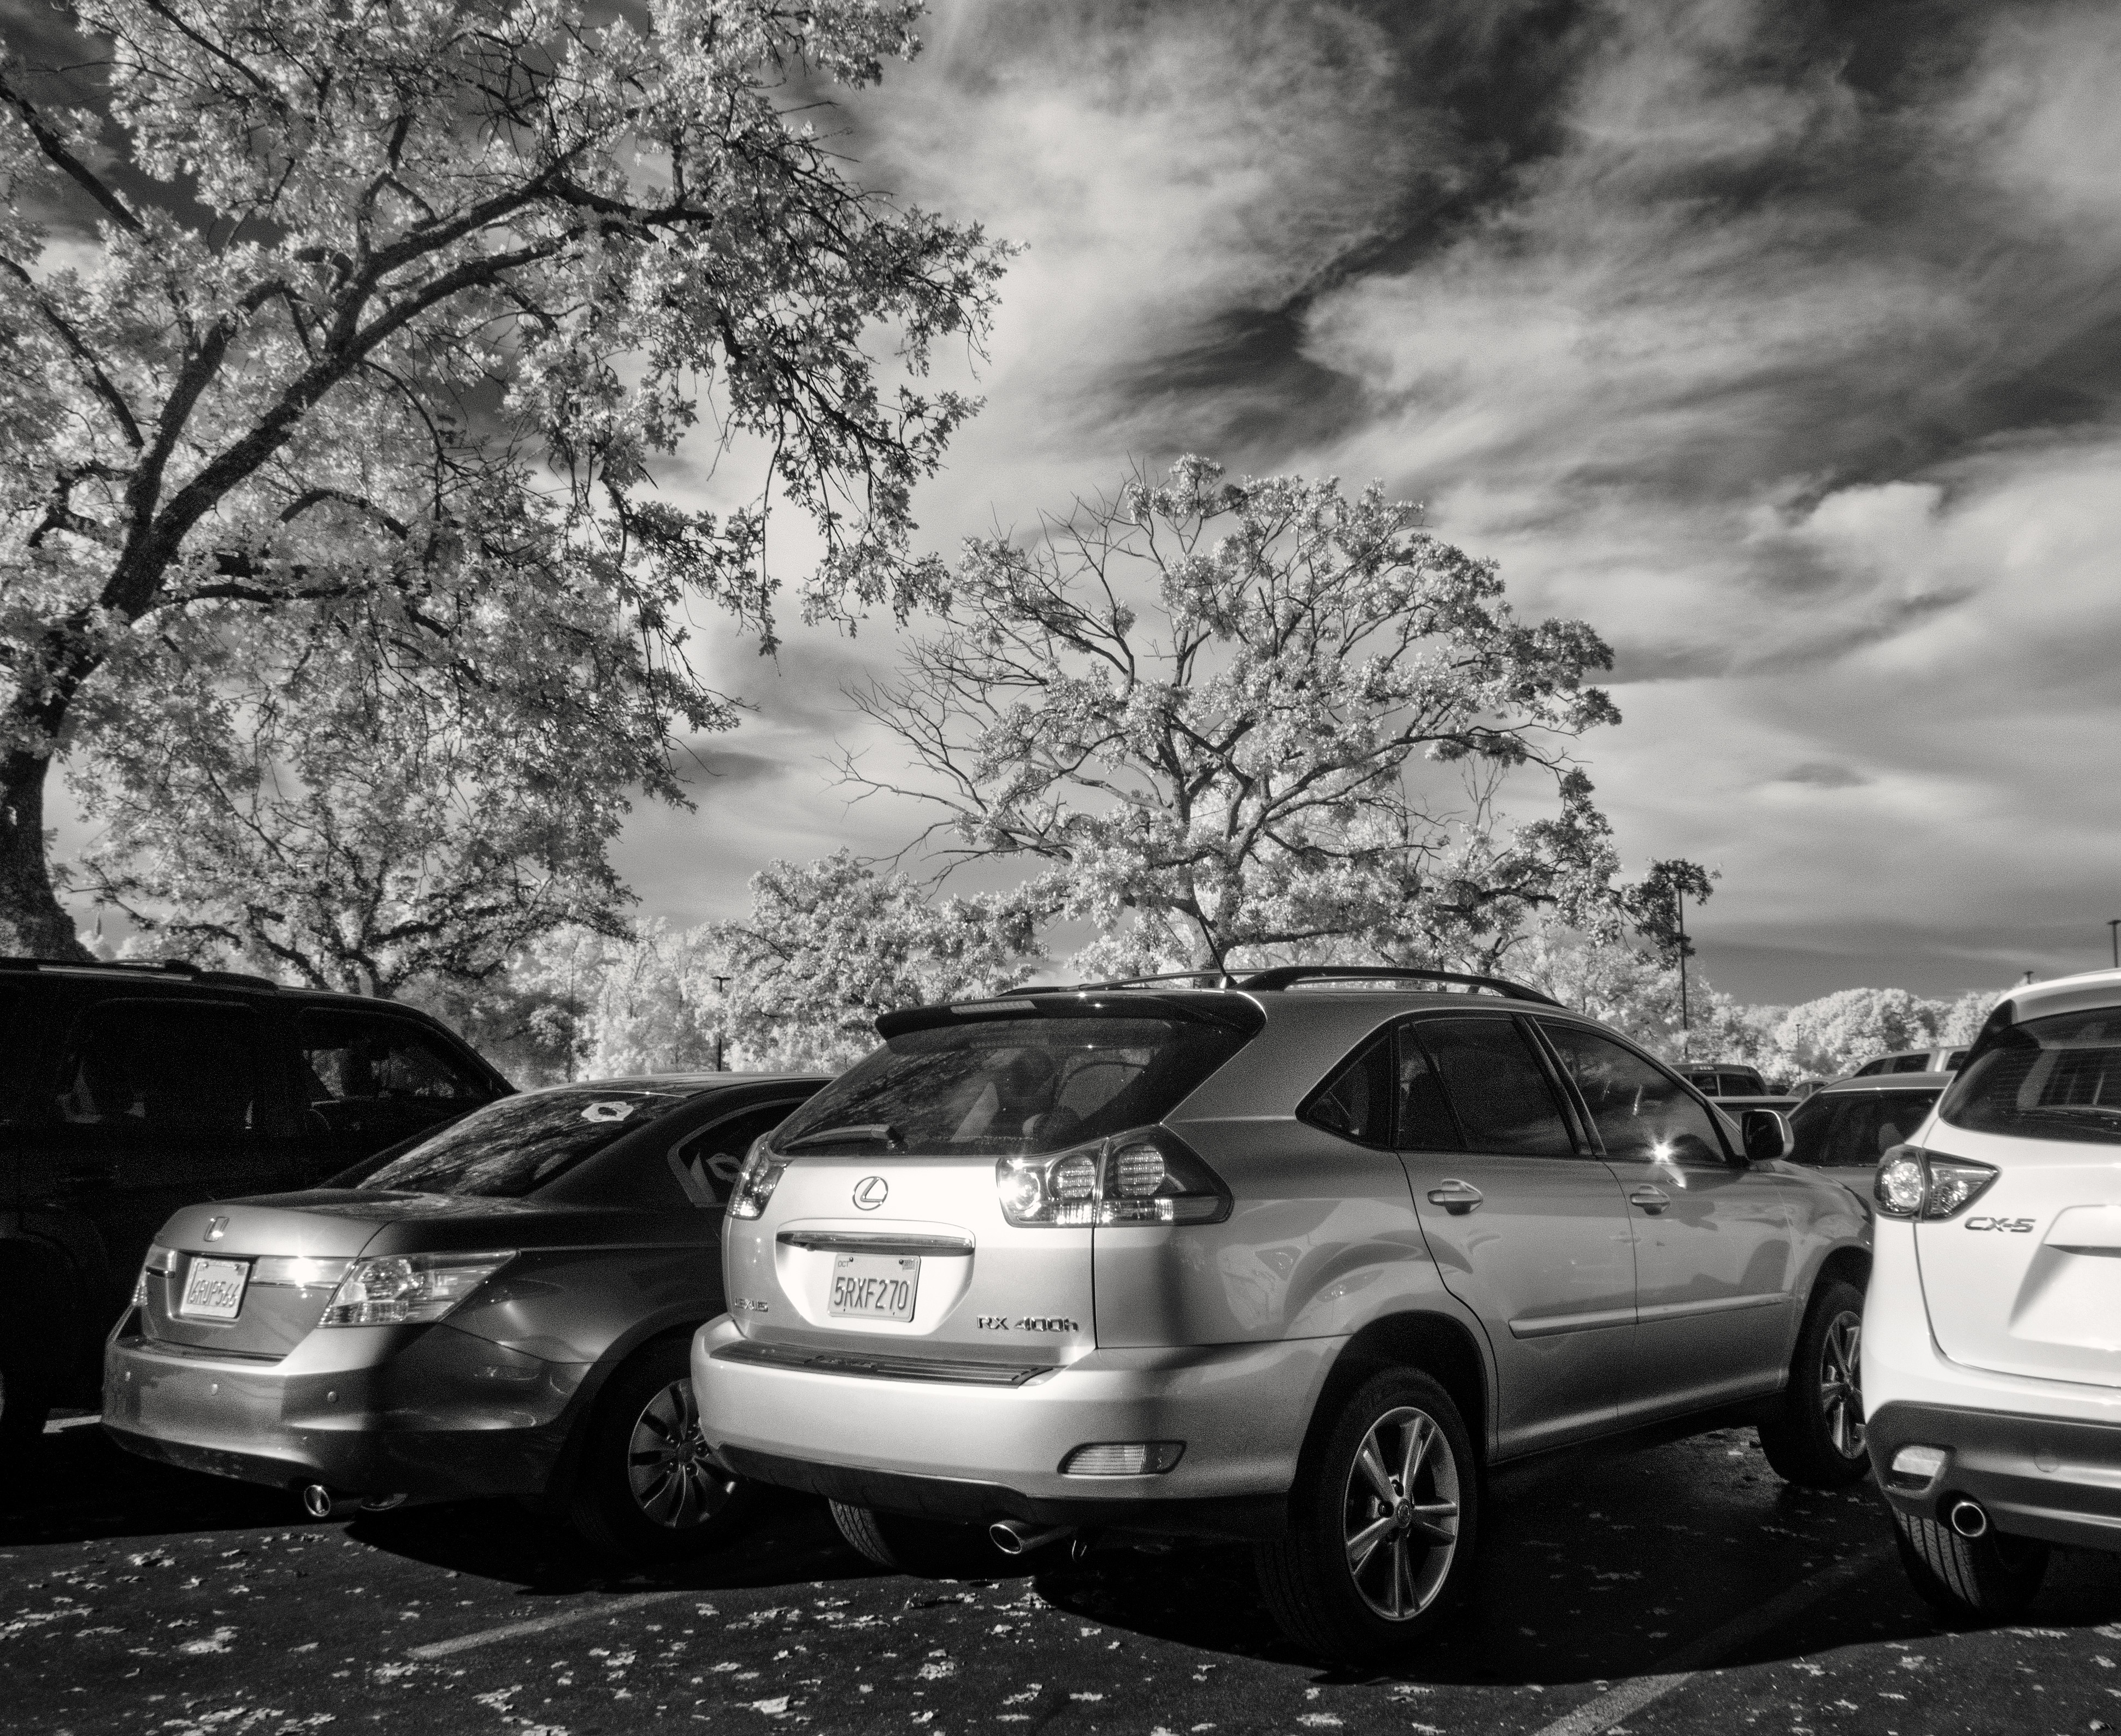
black and white, car, wheel, automobile, driving, vehicle, monochrome, bumper, random, kaiser, carpark, infrared, sport utility vehicle, monochrome photography, automobile make, automotive exterior, automotive design